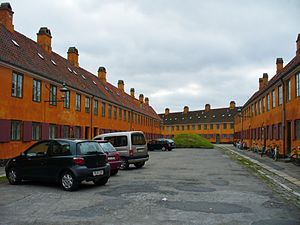
Vildandegade
Vildandegade i Nyboder.
Vildandegade er en gade i kvarteret Nyboder i Indre By i København, der ligger mellem Eidsvoll Plads og Krokodillegade. Gaden er opkaldt efter fuglen vildand og udgør en del af en række gader i kvarteret med dyrenavne.